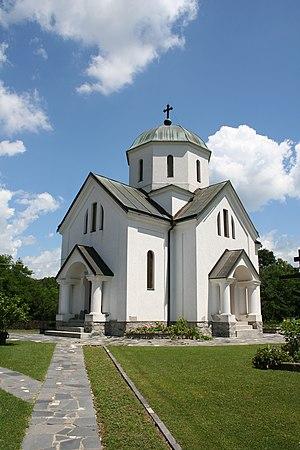
L'éparchie de Šabac est une circonscription de l'Église orthodoxe serbe. Elle a son siège à Šabac et, en 2016, elle a à sa tête l'évêque Lavrentije.
Mojković est un village de Serbie situé dans la municipalité de Krupanj, district de Mačva. Au recensement de 2011, il comptait 687 habitants.